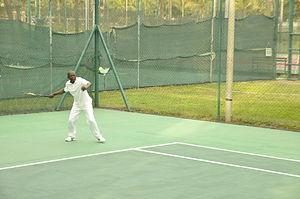
Abdoulaye Bio-Tchane est un économiste, entrepreneur et homme politique béninois né le 25 octobre 1952.